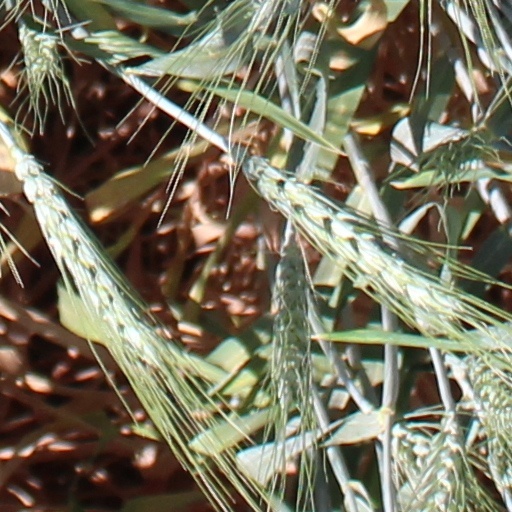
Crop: wheat